Triassic

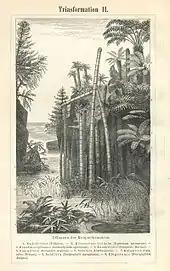
Triassic flora as depicted in (1885–90)

During the Early Triassic, lycophytes, particularly those of the order Isoetales (which contains living quillworts), rose to prominence due to the environmental instability following the Permian-Triassic extinction, with one particularly notable example being the genus "Pleuromeia," which grew in columnar like fashion, sometimes reaching a height of . The relevance of lycophytes declined from the Middle Triassic onwards, following the return of more stable environmental conditions.